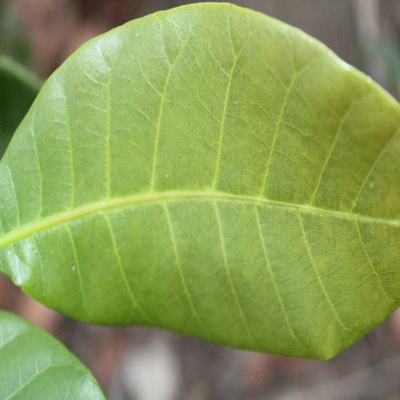
Crop: Cashew
Condition: healthy